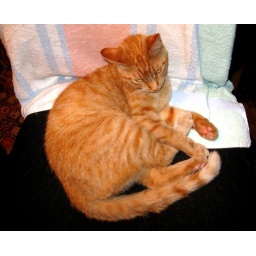
Amber, in my office chair